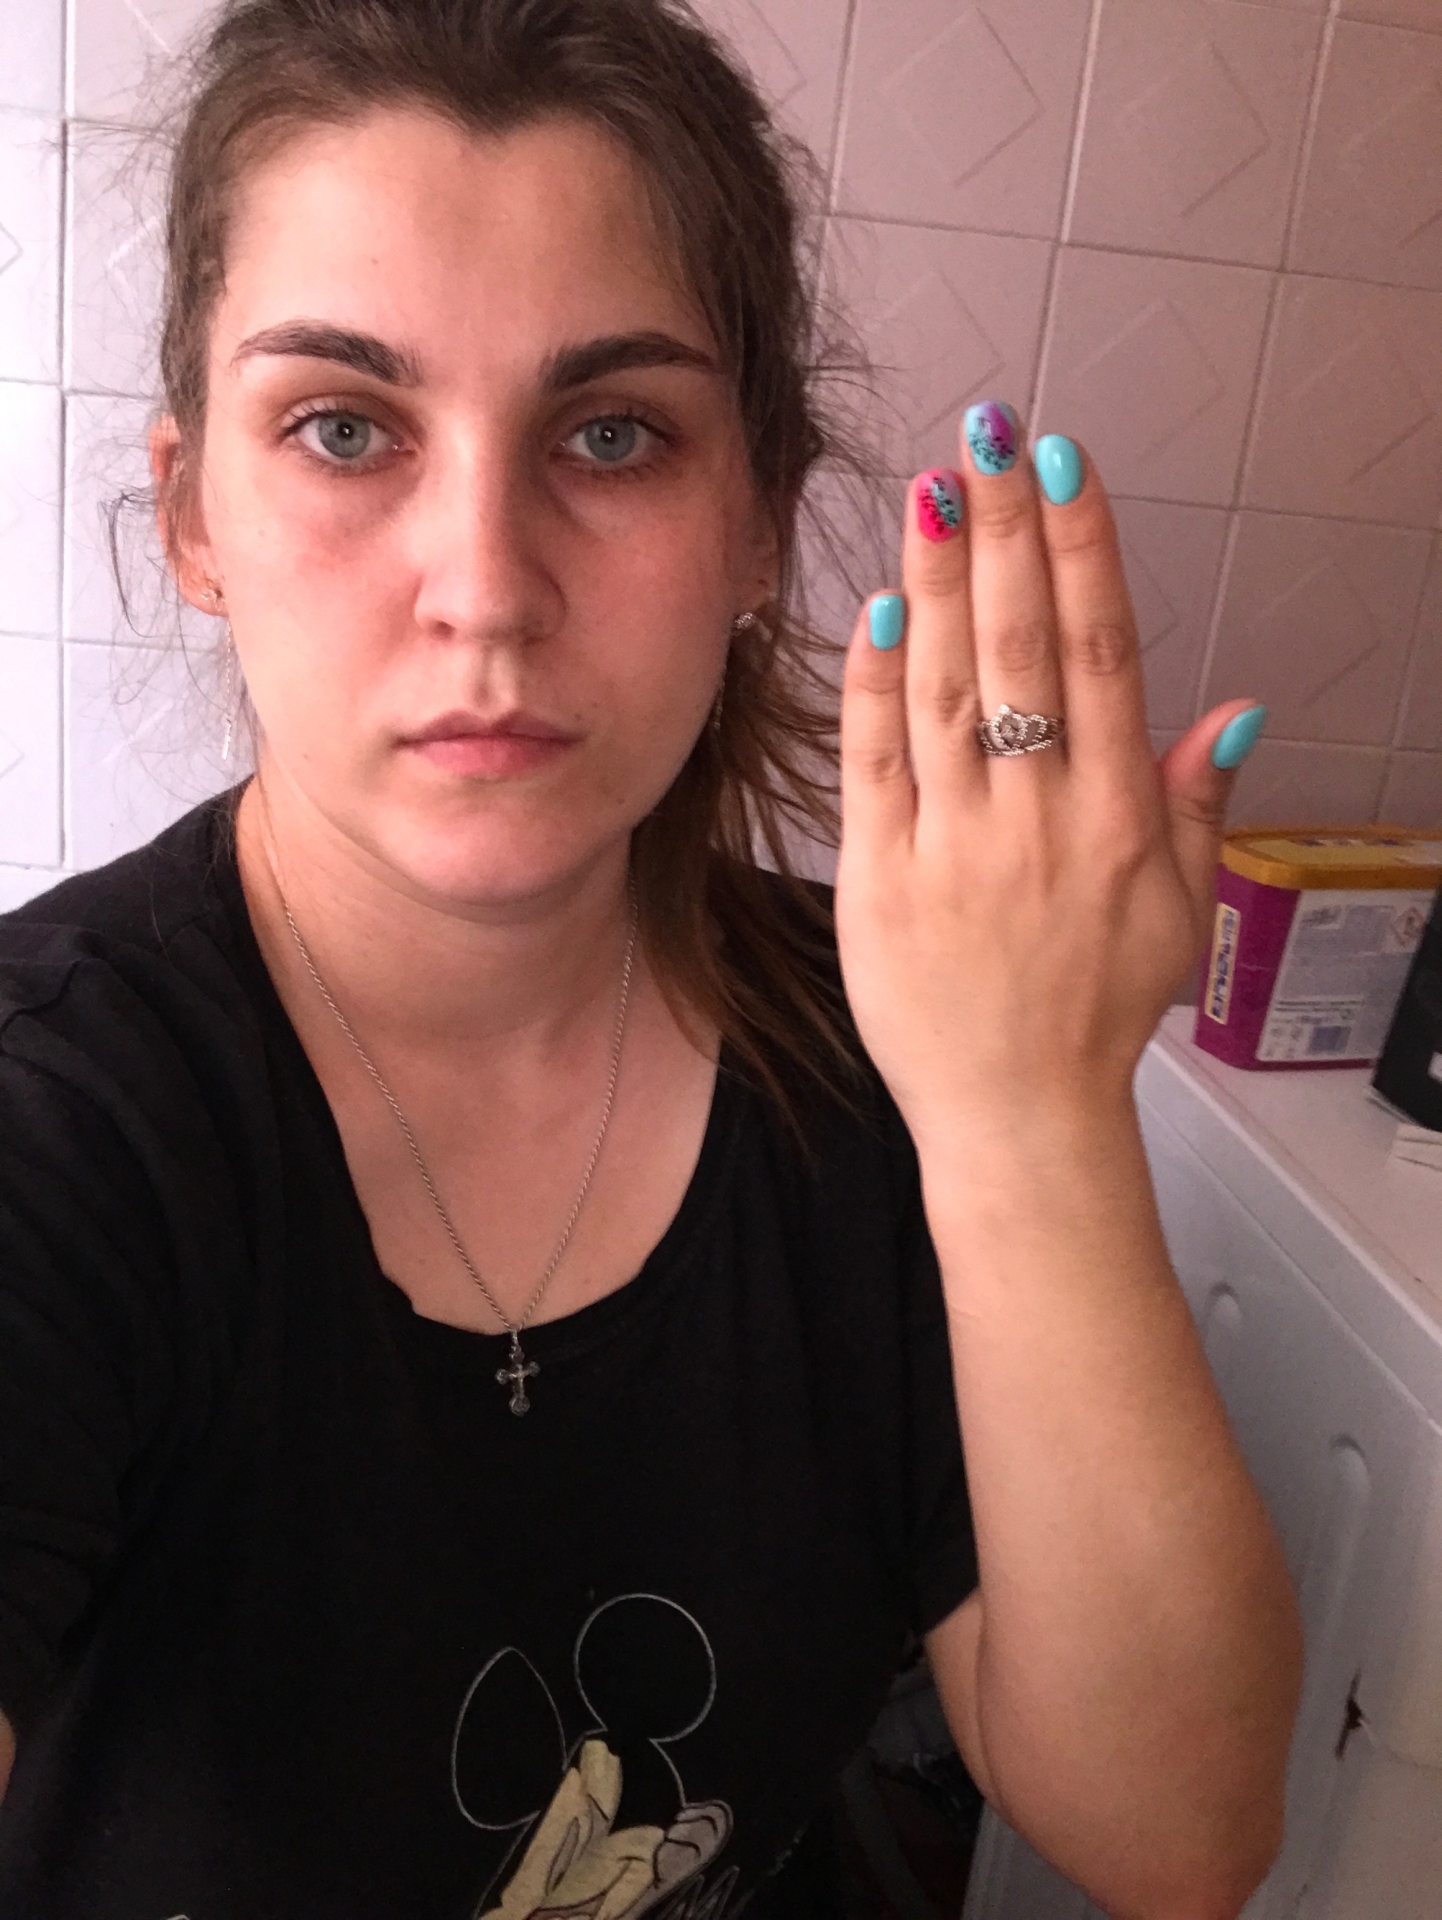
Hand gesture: stop_inverted